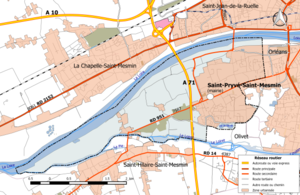
Carte du réseau routier de la commune de fr:Saint-Pryvé-Saint-Mesmin.
Saint-Pryvé-Saint-Mesmin est une commune française, située dans le département du Loiret en région Centre-Val de Loire.